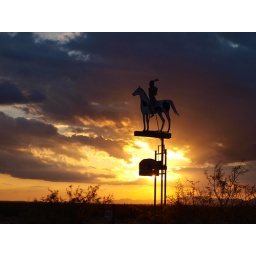
Another view of the old sign along state highway 71 near Wickengurg, AZ.